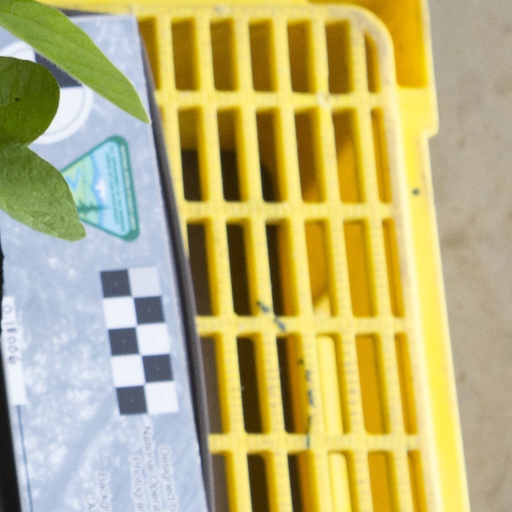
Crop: soybean